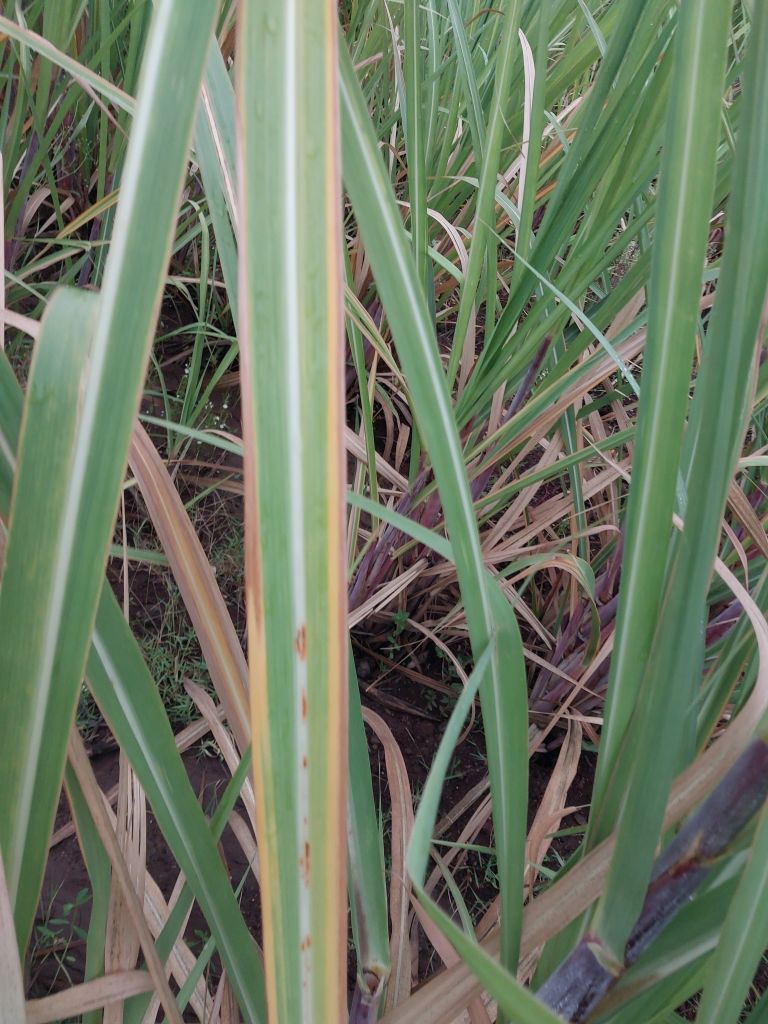
Label: Brown Spot